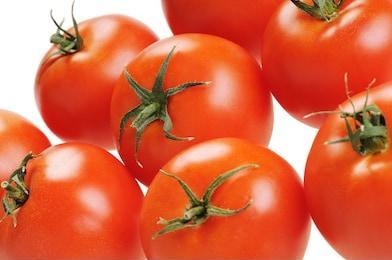
Label: tomato